Takuma Abe

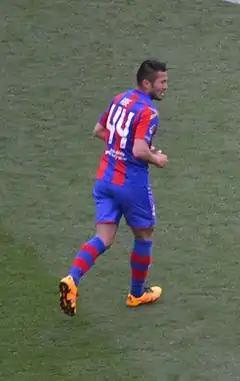
Abe in 2016

is a Japanese former footballer who played as a forward.